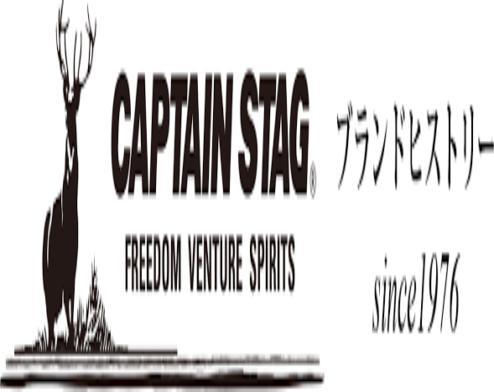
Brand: captain stag
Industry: Necessities